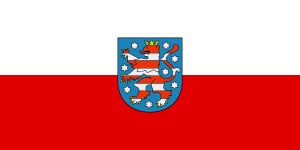
Thüringens flag
Thüringens flag
Thüringens flag er delt i farverne hvidt over rødt.